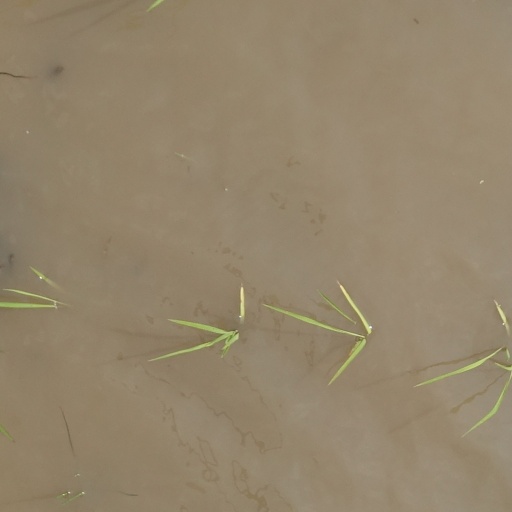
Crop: rice